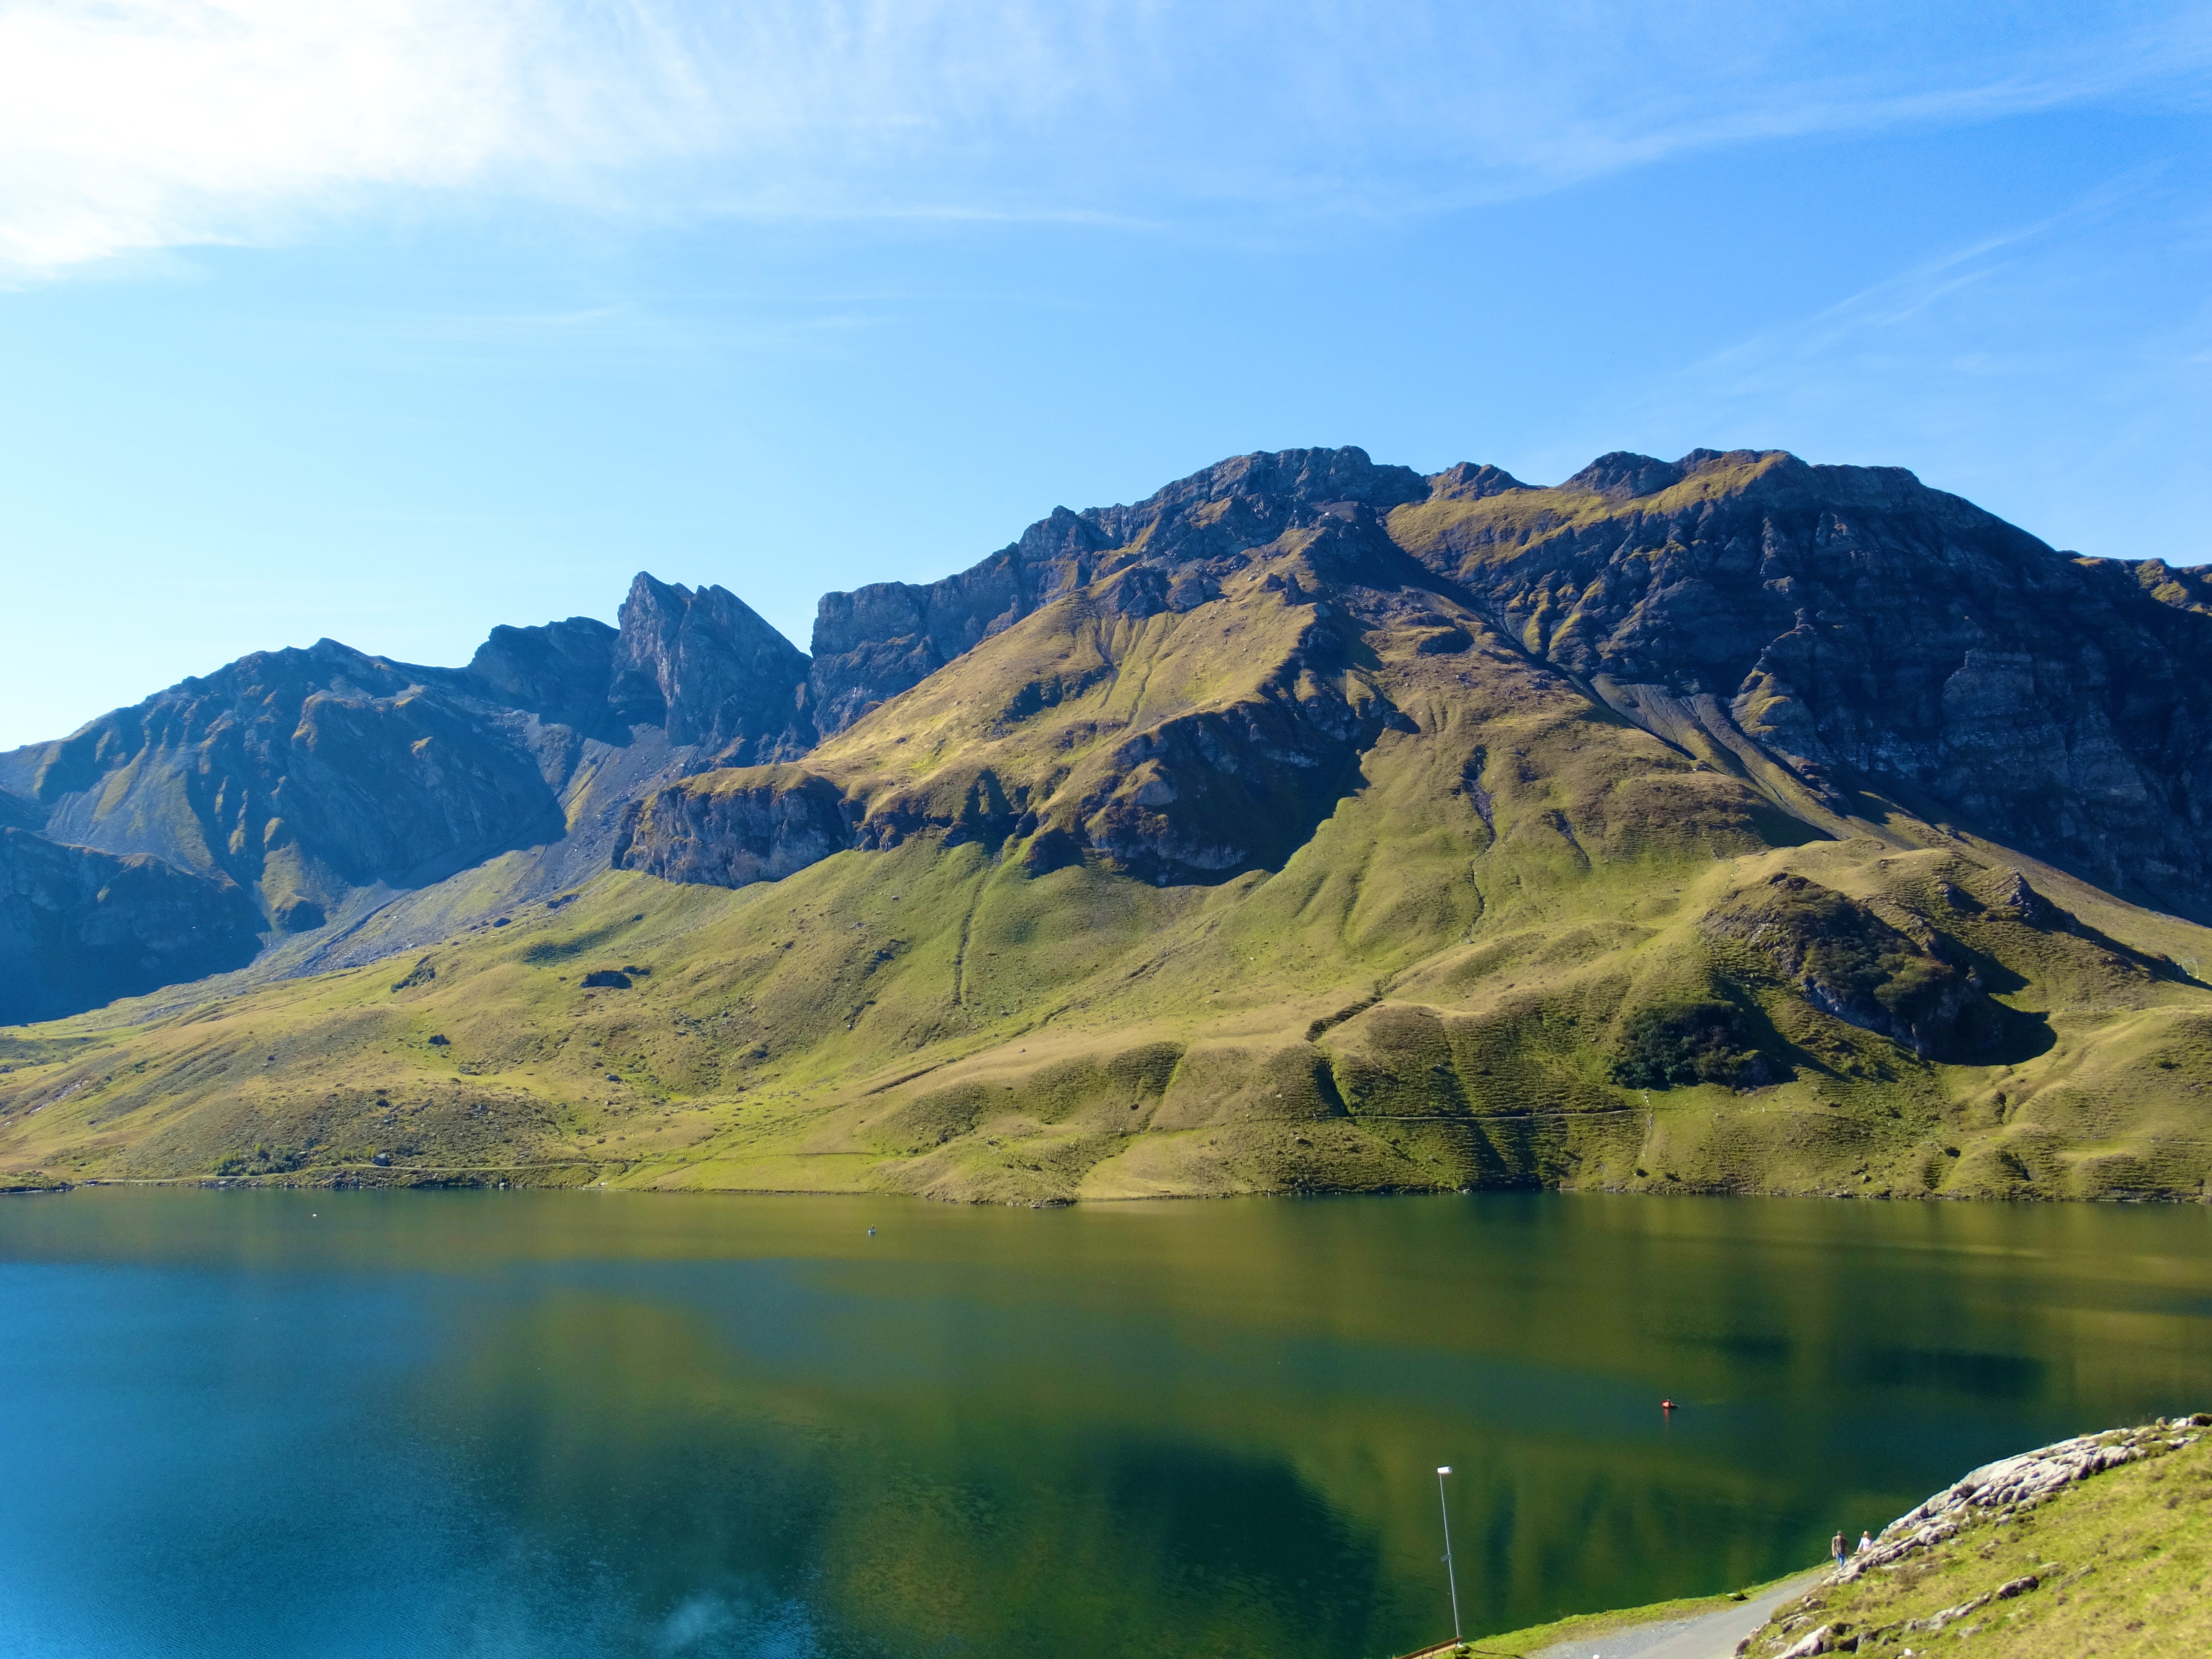
landscape, nature, wilderness, mountain, cloud, hill, lake, valley, mountain range, reflection, alpine, fjord, reservoir, highland, ridge, mountain summit, mountains, alps, plateau, switzerland, bergsee, fell, loch, landform, tarn, alpine lake, mountain pass, geographical feature, mountainous landforms, melchsee frutt, tannensee